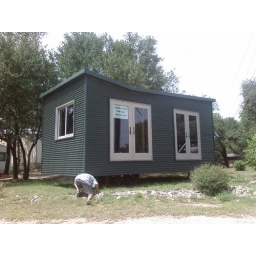
little house for sale by hamilton pool road